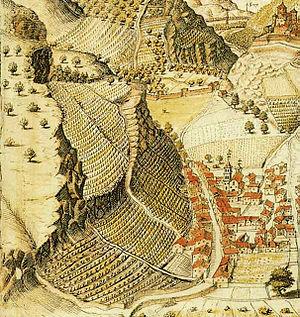
Exilles, Piémont, par Jean de Beins début du XVIIe
Jean de Beins est un ingénieur et géographe militaire français, né à Paris en 1577, mort à Saint-Égrève en 1651.
Le Valsusa est un vignoble italien de la région Piémont dont les vins sont dotés d'une appellation DOC depuis le 31 octobre 1997. Seuls ont droit à la DOC les vins rouges récoltés à l'intérieur de l'aire de production définie par le décret.
Exilles [egzil] est une commune italienne de la ville métropolitaine de Turin dans la région du Piémont.